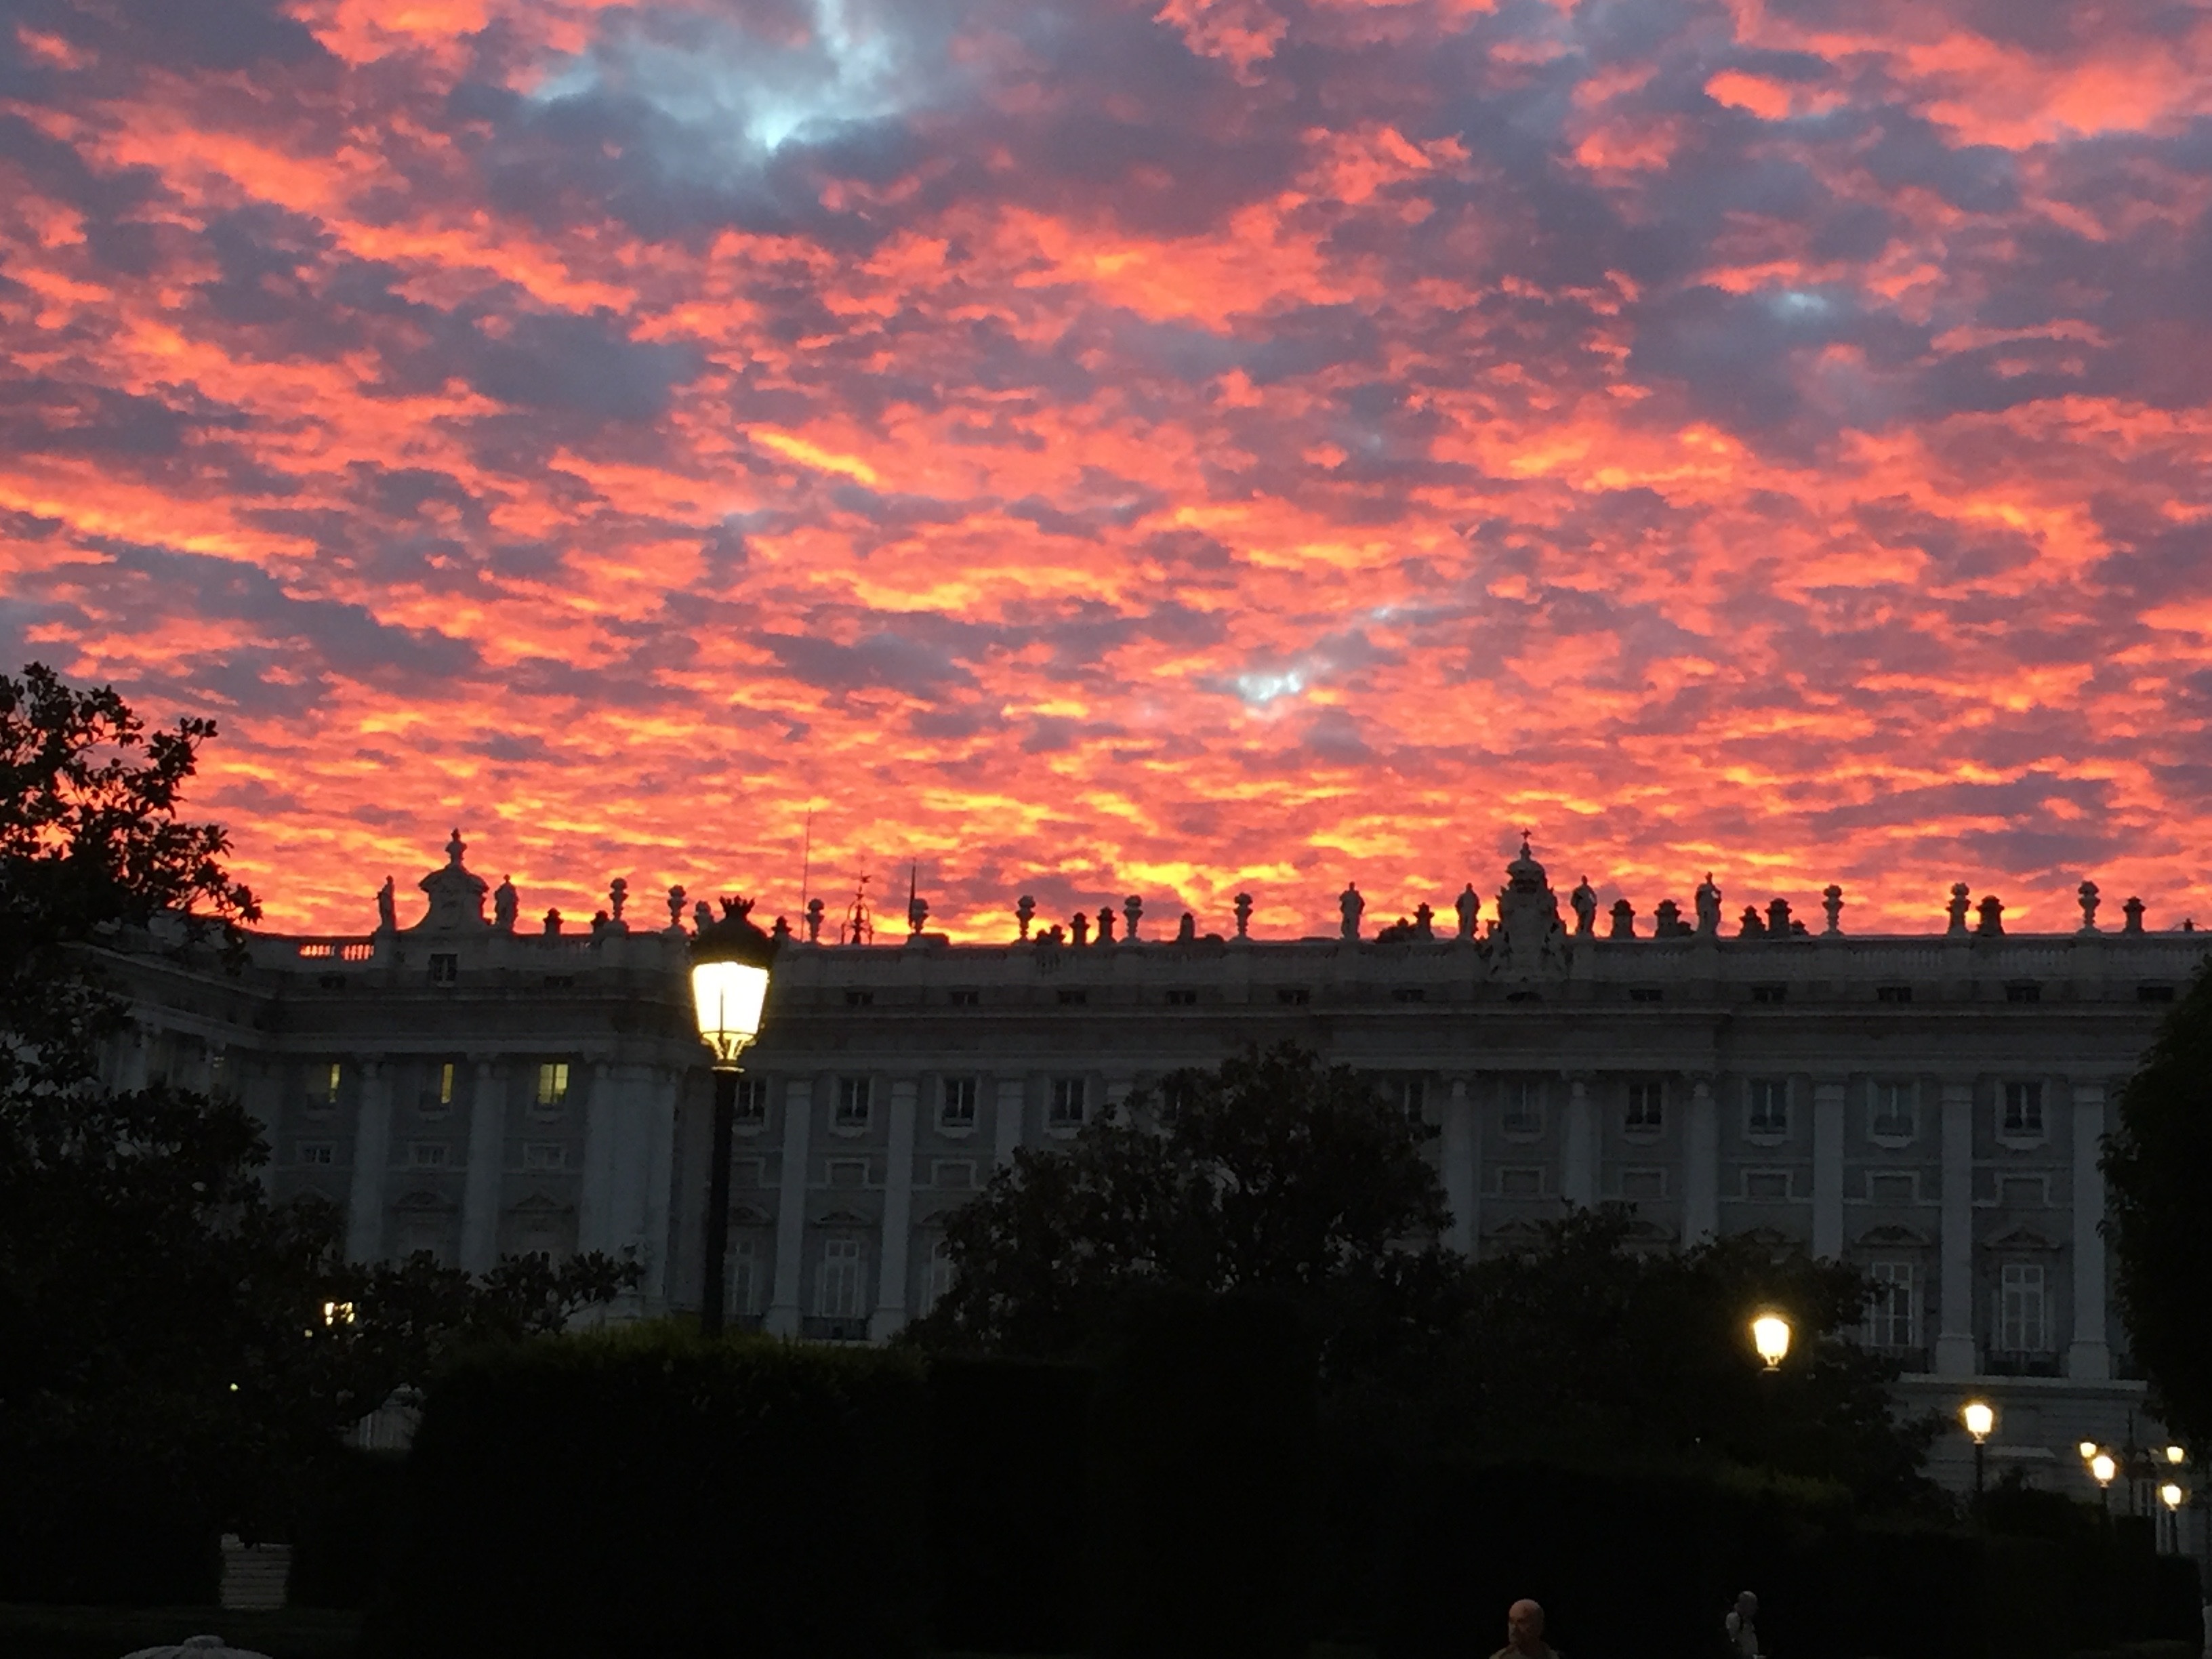
cloud, sky, sunrise, sunset, morning, dawn, cityscape, dusk, evening, afterglow